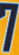
Number: 7